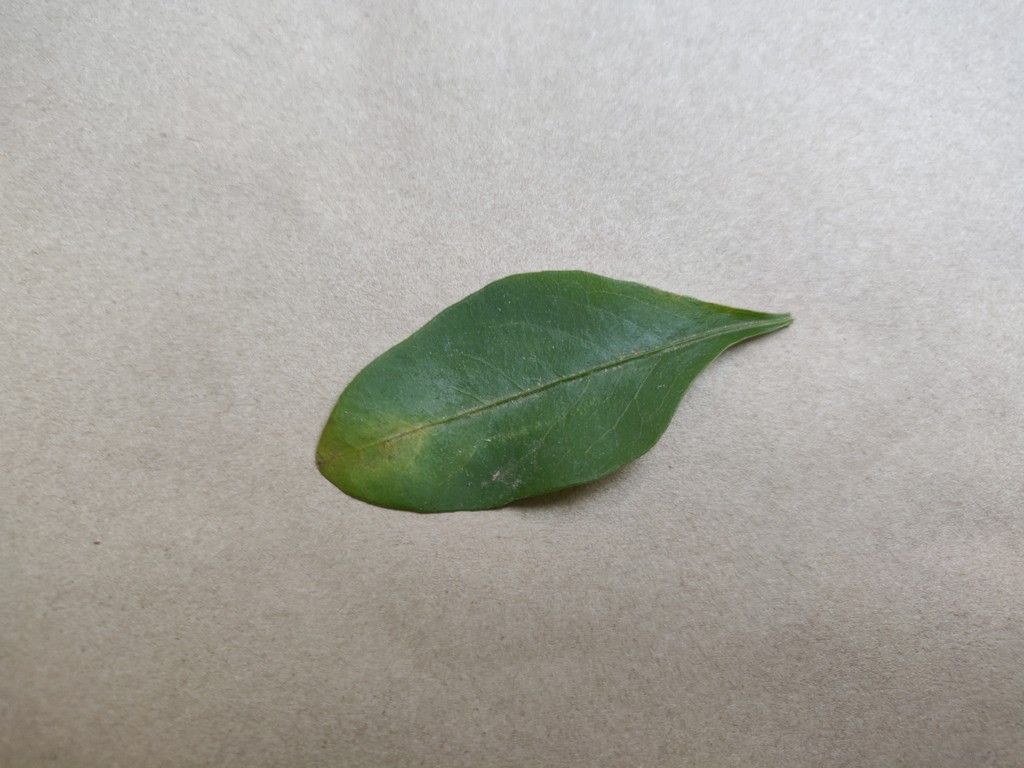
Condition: Unhealthy
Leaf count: single
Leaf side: front